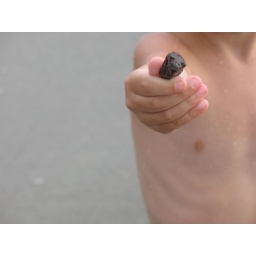
Nicholas finds many beach rocks at the beach in Manuel Antonio. June 25th, 2007